National Indian Education Association

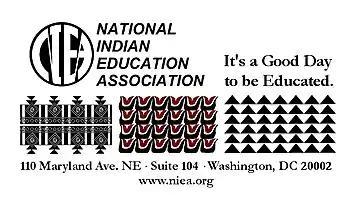
NIEA logo

The National Indian Education Association (NIEA) is the only national nonprofit exclusive to education issues for American Indian, Alaska Native, and Native Hawaiian people of the United States.